PBKDF2

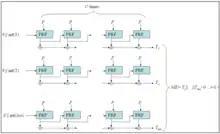
Algorithmic representation of the iterative process of PBKDF2.

Having a salt added to the password reduces the ability to use precomputed hashes (rainbow tables) for attacks, and means that multiple passwords have to be tested individually, not all at once. The public key cryptography standard recommends a salt length of at least 64 bits. The US National Institute of Standards and Technology recommends a salt length of at least 128 bits.